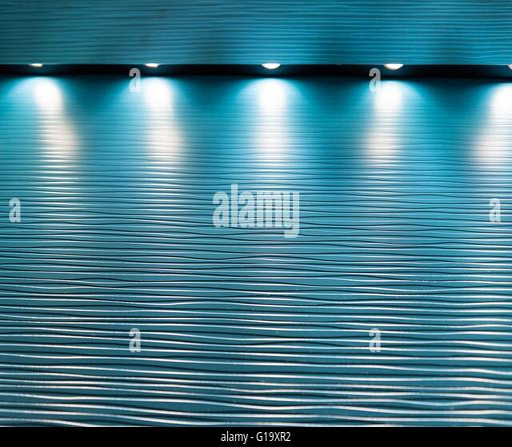
blue metal abstract background with lights in the top of image